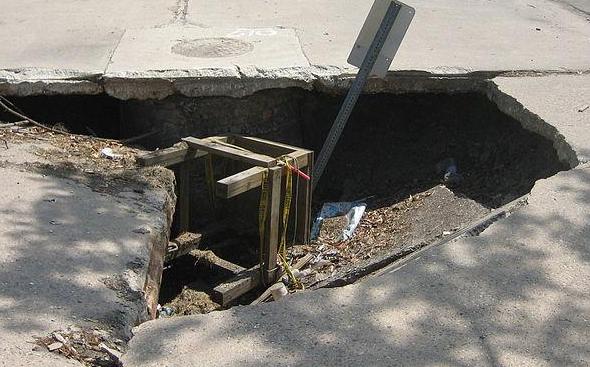
Texture: potholed